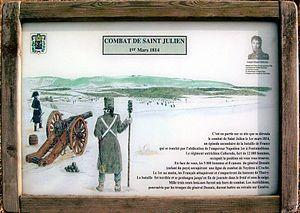
Panneau entre Thairy et Crâche, sur les hauteurs, décrivant les combats qui ont lieu au 18ème ciècle. Crâche est un hameau appartenant à Saint-Julien-en-Genevois en Haute-Savoie, France.
Joseph Marie Dessaix, né le 24 septembre 1764 à Thonon-les-Bains et mort le 26 octobre 1834 à Marclaz, hameau de la commune de Thonon-les-Bains, est un docteur savoyard acquis aux idées de la révolution française qu'il servit en tant que militaire devenant général de division et comte de l'Empire. À la suite de la défense de la Savoie en 1814, face aux troupes coalisées menées par le général autrichien Bubna, il reçoit le surnom de « Bayard de la Savoie ».